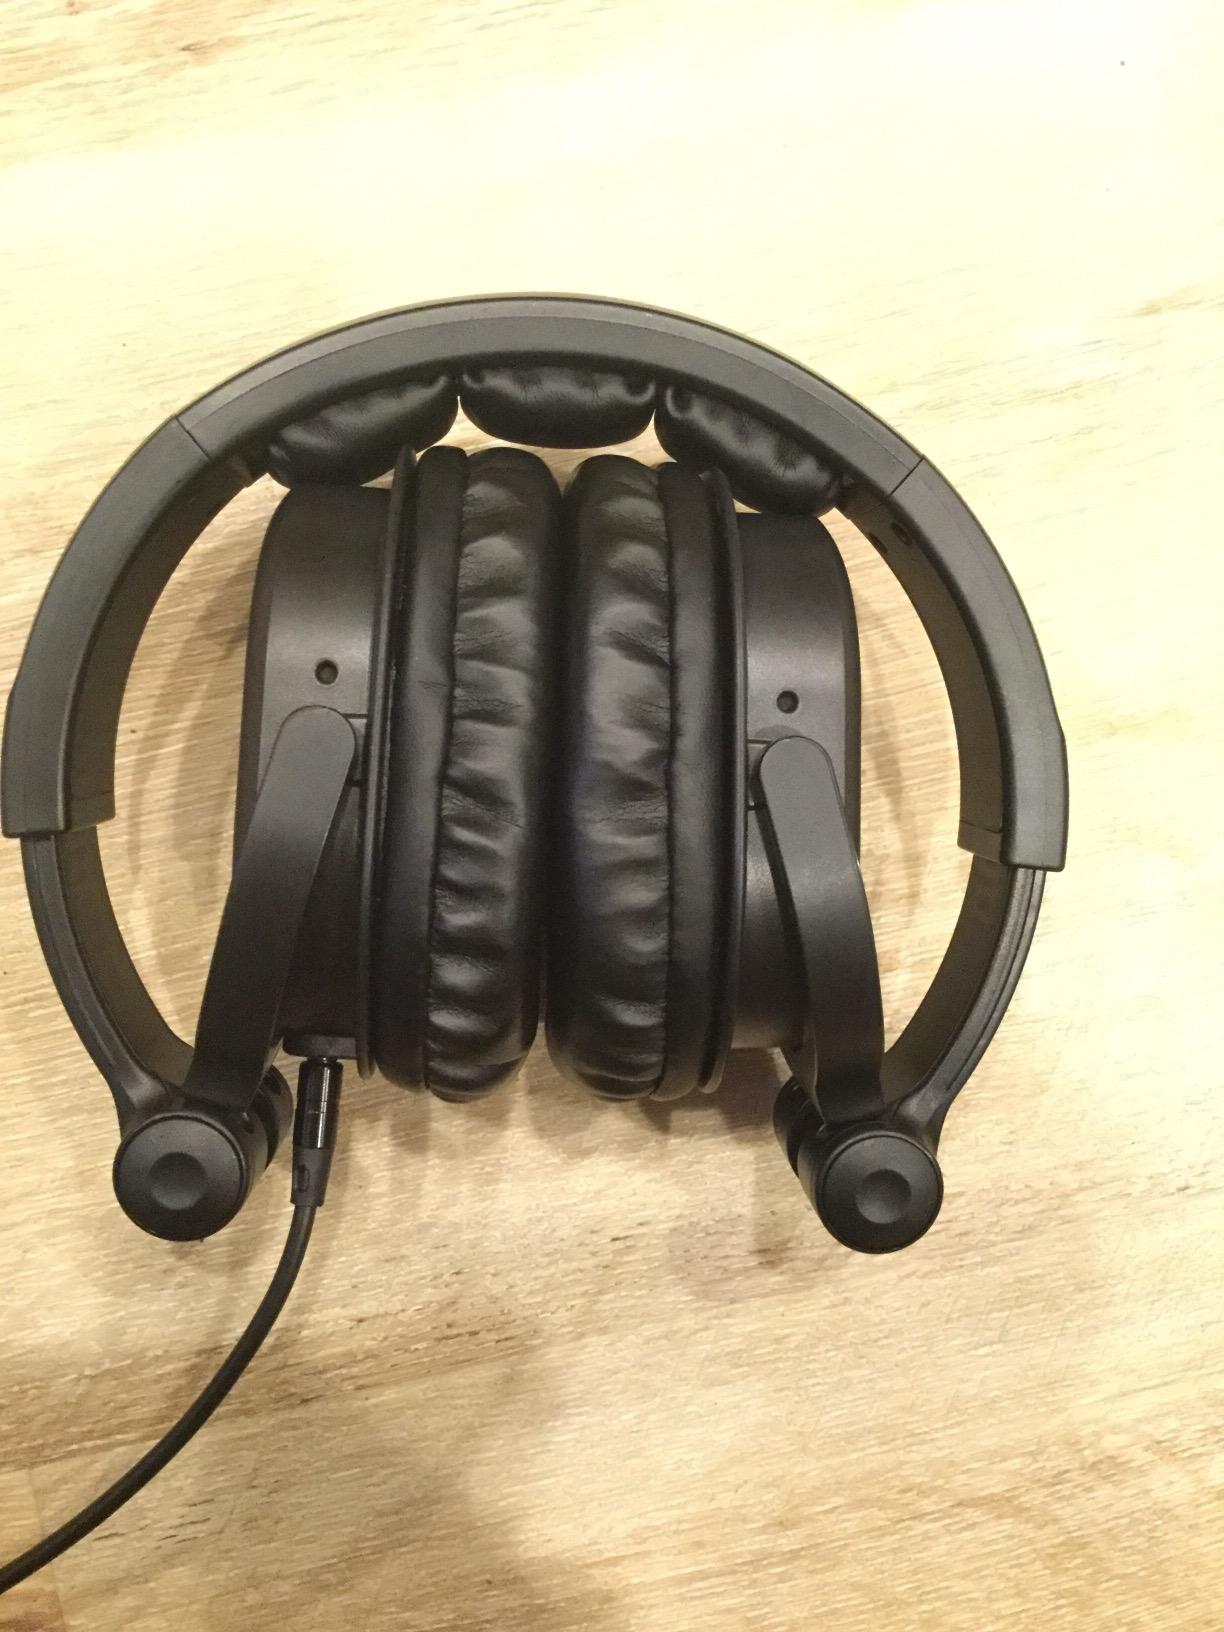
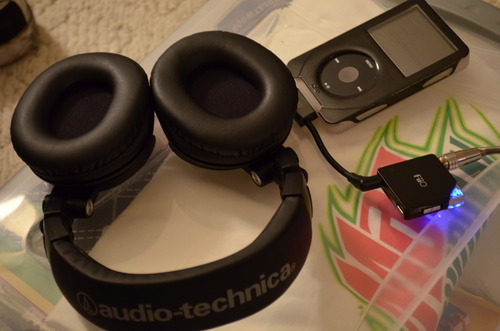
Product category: headphones
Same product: no